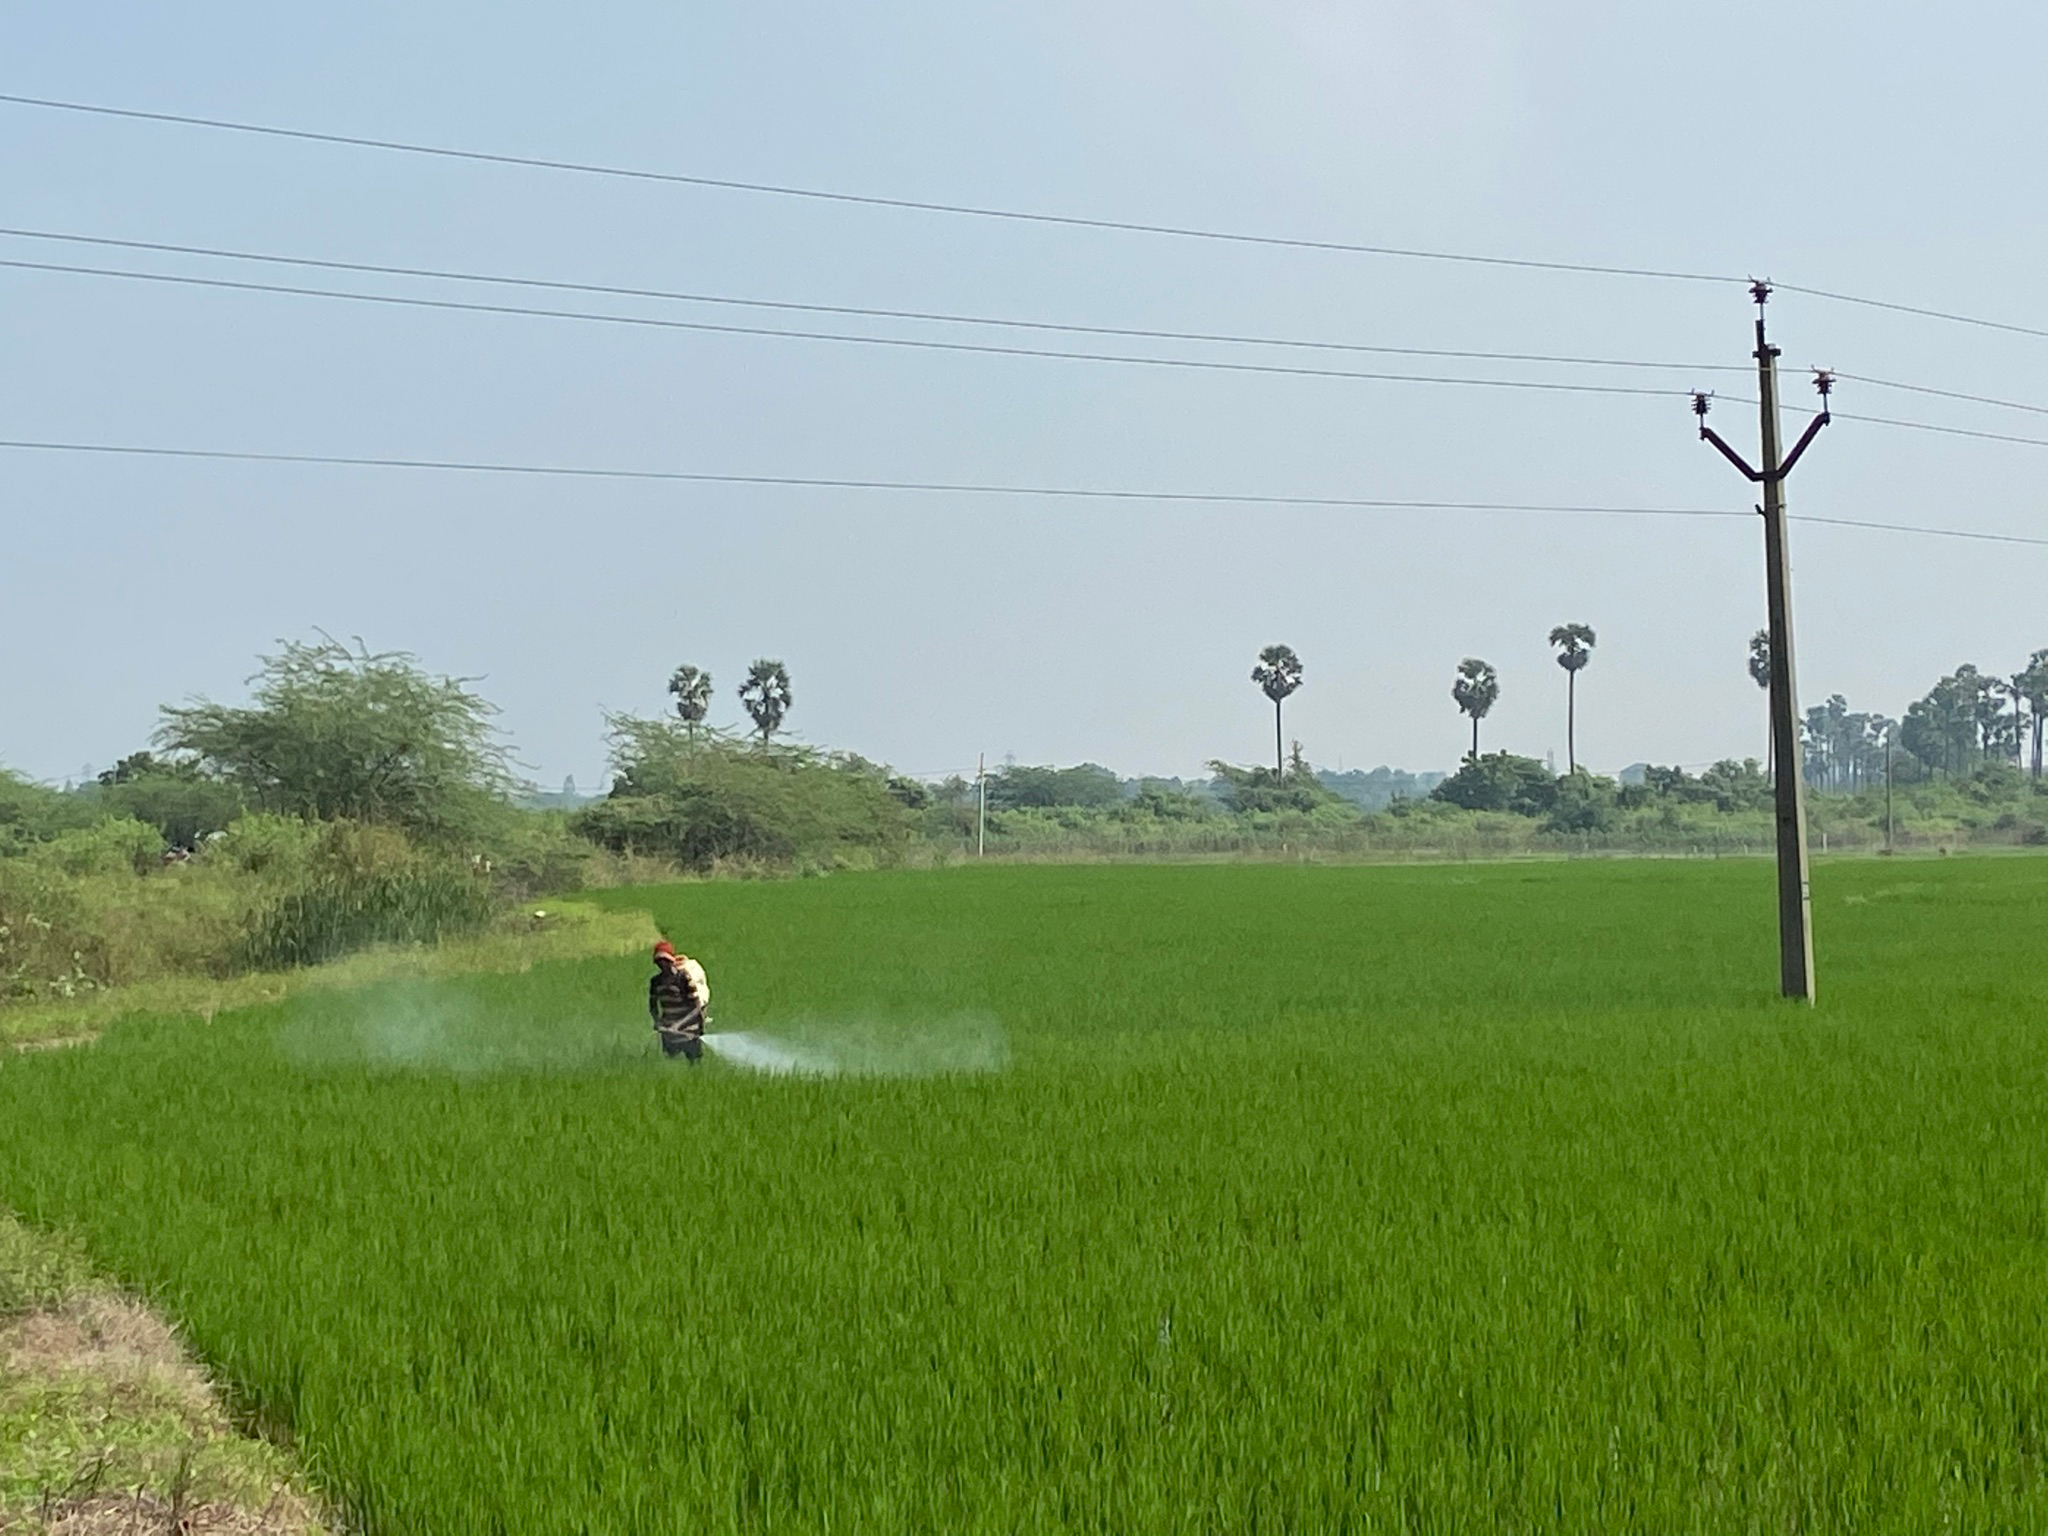
green field, green, farmer, rice, garden, green color, framer, agriculture, farm, overhead power line, field, plain, paddy field, plantation, land lot, electricity, rural area, pole, grassland, grass family, electrical network, crop, electrical supply, cable, farmworker, wire, public utility, agricultural machinery, cash crop, prairie, meadow, transmission tower, pasture, harvest